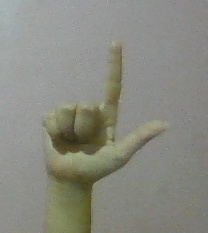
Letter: laam